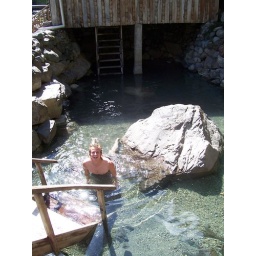
zalig relaxen in het warme water van de termen